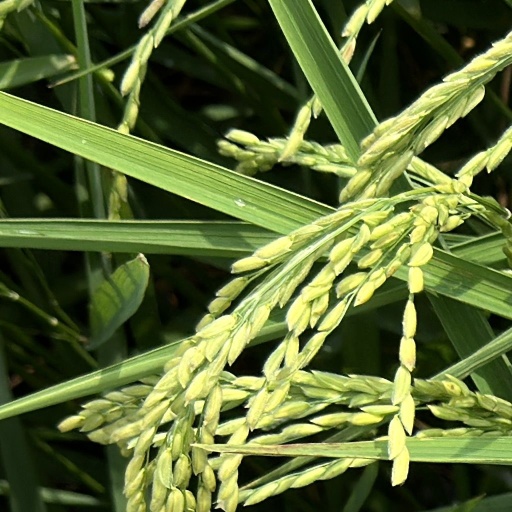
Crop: rice